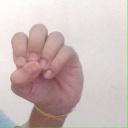
अक्षर: उ